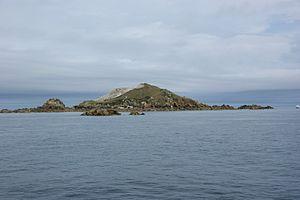
L'Île Rouzic de l'archipel des Sept-Îles
Sept-Îles est le nom d'un petit archipel situé au nord de la Bretagne, dépendant de la commune de Perros-Guirec.